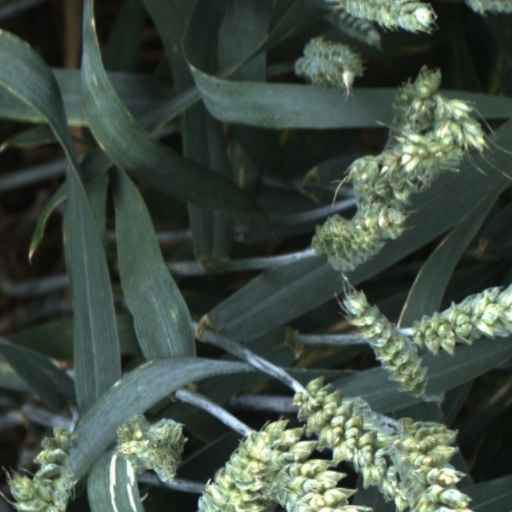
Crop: wheat